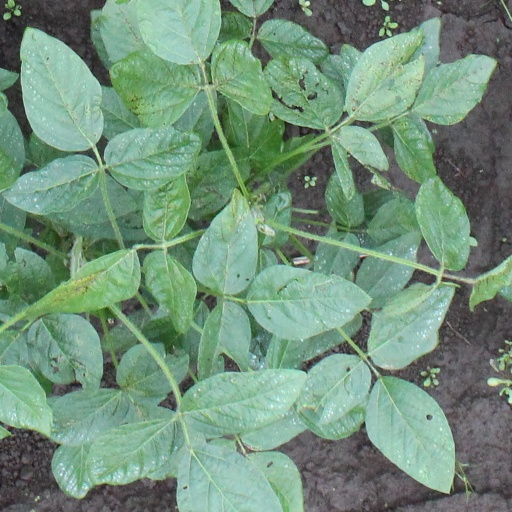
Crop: soybean